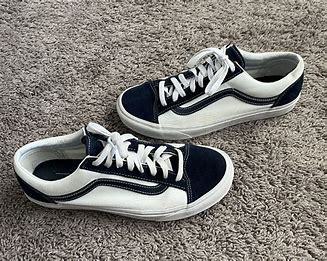
Brand: Vans
Model: Style 36 Skate